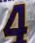
Number: 4